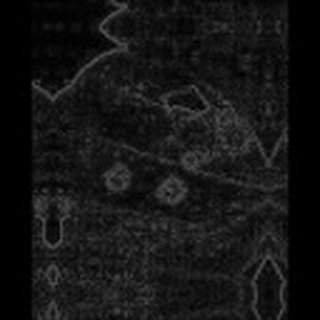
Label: cotton_target_spot